History of CBS

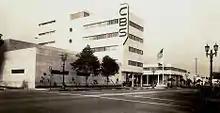
The CBS West Coast headquarters in Columbia Square reflected its industry stature while hosting its top Hollywood talent.

Thanks to its daytime and primetime schedules, CBS prospered in the 1930s. In 1935, gross sales were $19.3 million, yielding a profit of $2.27 million. By 1937, the network took in $28.7 million and had 114 affiliates, almost all of which cleared 100% of network-fed programming, thus keeping ratings, and revenue, high. In 1938, CBS acquired the American Record Corporation, parent of its one-time investor Columbia Records. In 1938, NBC and CBS each opened broadcast studios on Sunset Boulevard in Hollywood in order to attract the entertainment industry's top talent to their networks.